Tamuning, Guam

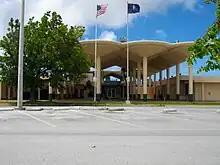
Antonio B. Won Pat International Airport old terminal - Continental Micronesia headquarters

The ancient Chamorro word for Tamuning was Apurgan or Apotgan. "Tamuning" is a Carolinian word that was given to the area where Carolinians settled after an earthquake on January 25, 1849, near Guam caused a tsunami that devastated Lamotrek and Satawal. It is possibly the name of the clan of a Carolinian chief, though the American administration relocated the Carolinians to Saipan in the early 1900s. The area was also called Maria Christina in the 19th century.